Edmund Heusinger von Waldegg

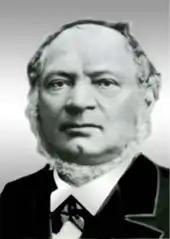
Edmund Heusinger von Waldegg

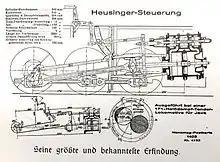

Edmund Heusinger von Waldegg (12 May 1817 – 2 February 1886) was a German mechanical engineer and railway engineer.